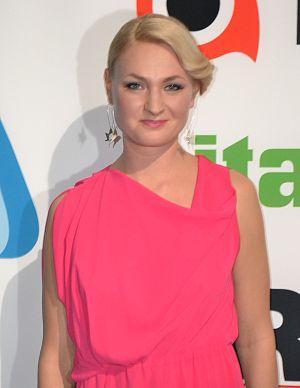
Ria Kataja, née le 15 octobre 1975, est une actrice finlandaise.